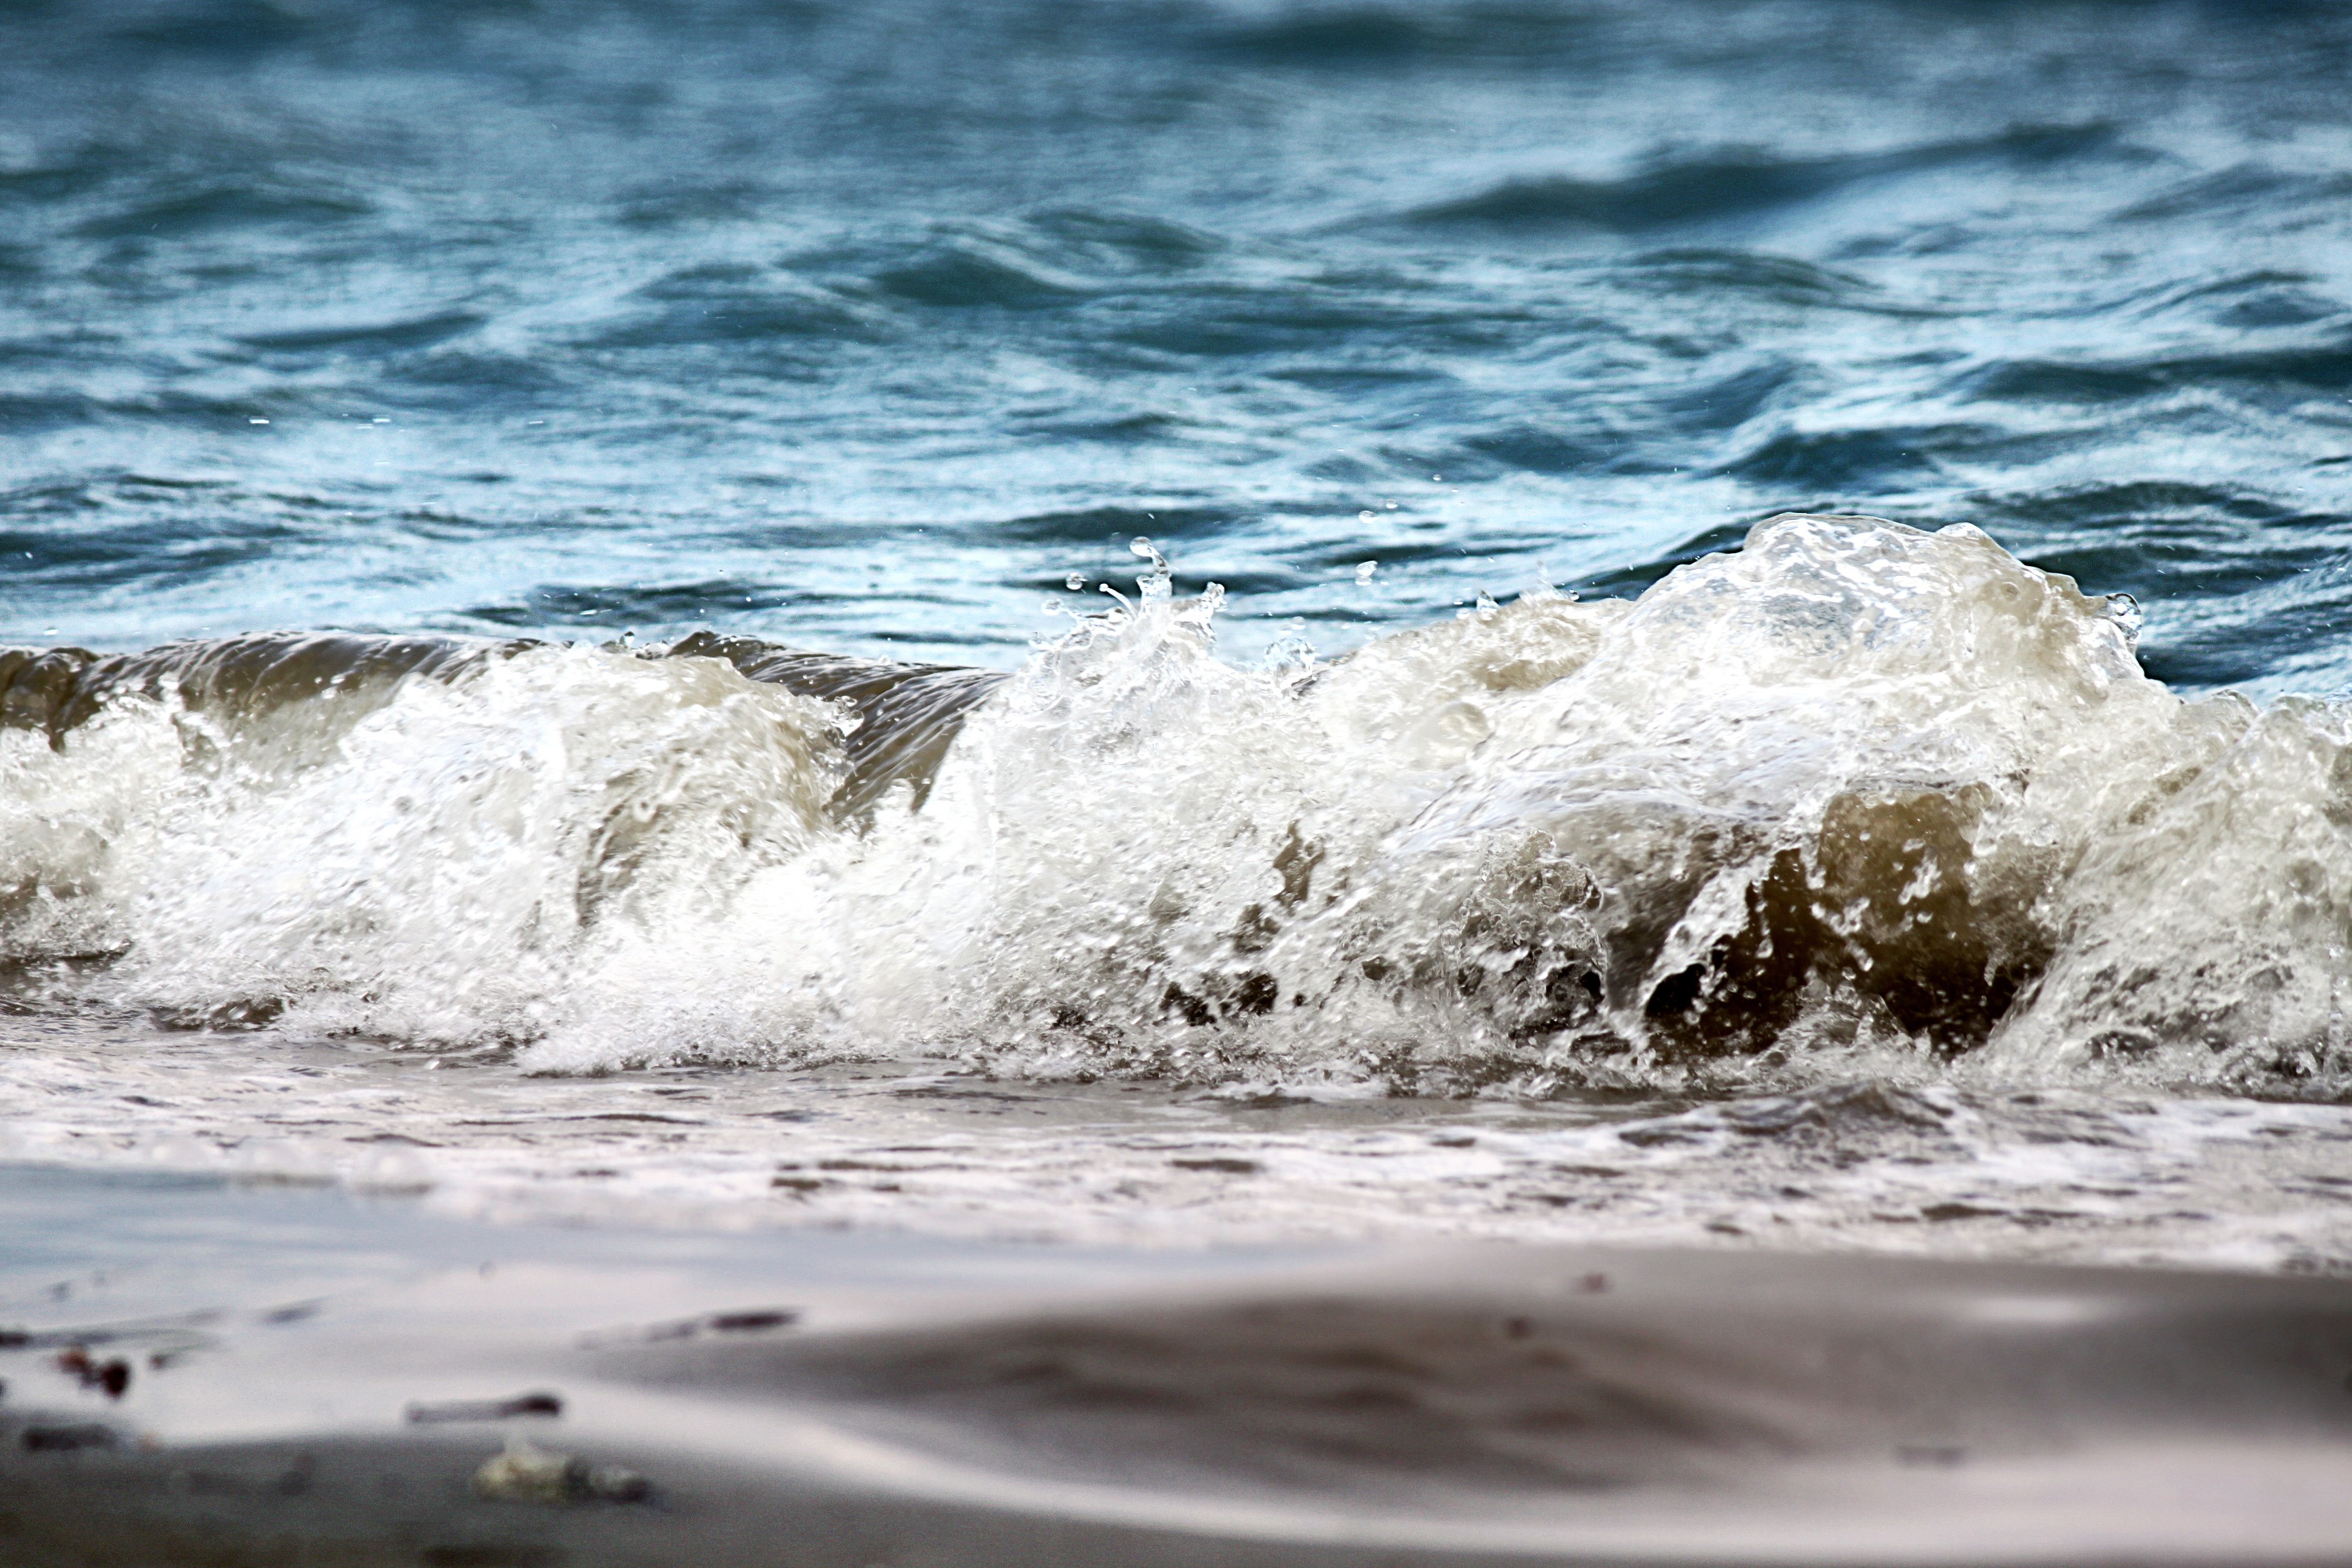
beach, sea, coast, water, nature, sand, rock, ocean, white, shore, wave, wet, summer, wild, mediterranean, holiday, blue, drip, body of water, sparkle, beige, stormy, snapshot, greece, day, waters, drop of water, booked, corfu, forward, wind wave